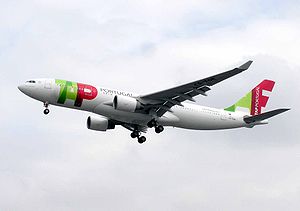
TAP Air Portugal
Airbus A330-200
TAP Air Portugal er det nationale portugisiske flyselskab med base i Lissabon. Selskabet blev startet i 1945 under navnet Transportes Aéreos Portugueses. I dag har selskabet ruter over det meste af verden og blev i 2005 medlem af Star Alliance.